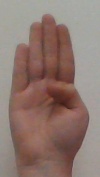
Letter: kaaf